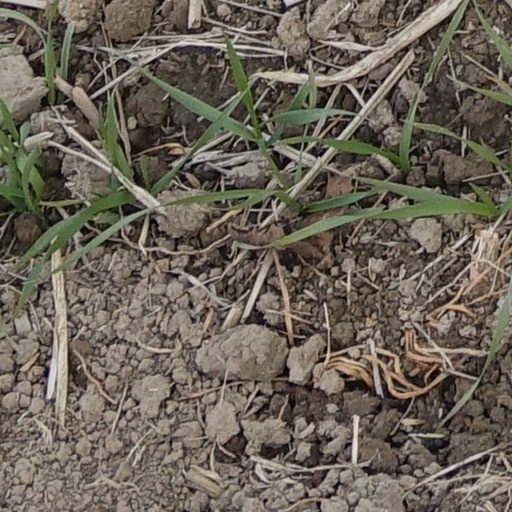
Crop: wheat